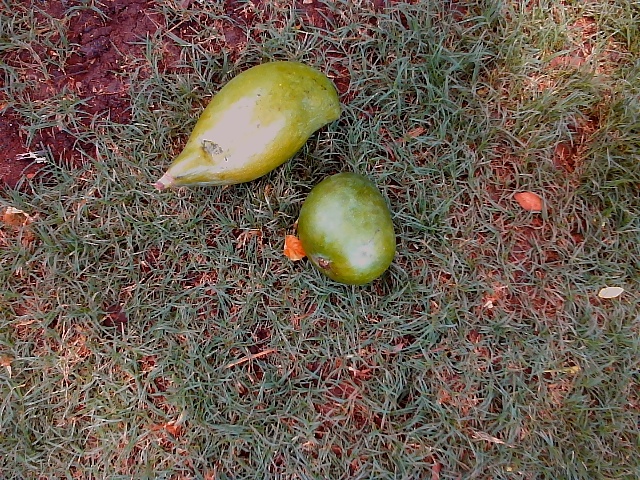
Label: Raw_Mango